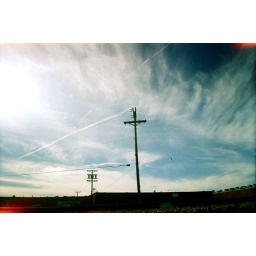
electrical cross in the sky